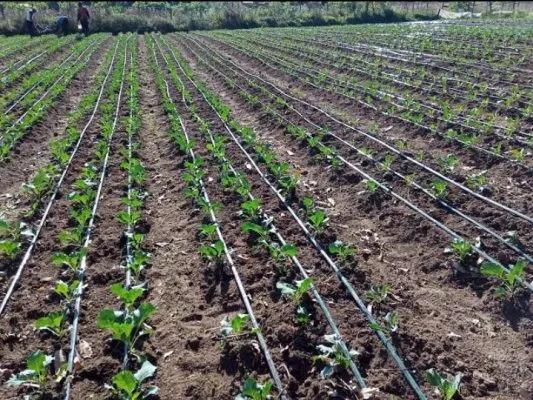
Idadi kubwa ya miche yenye muonekano ya kijani kibichi, iliyomea na kustawi kwenye udongo mzuri wenye rutuba, katika shamba kubwa. Kwa kutumia mfumo mzuri wa umwagiliaji wa maji, baada ya kupitisha mabomba yanayotumika kumwagilia maji, katika shamba hilo.